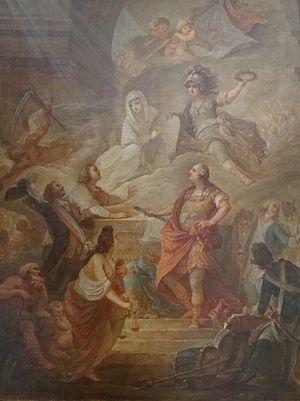
L’autel de la patrie est un symbole du civisme et de la nation lors de la Révolution française. Ils sont le lieu de fêtes et de cérémonies civiques, parfois en lien avec des cultes nouveaux.